Claudio Pizarro

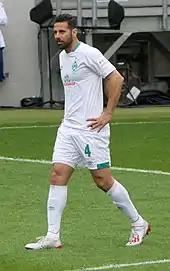
Pizarro with Werder Bremen in 2019

On 29 July 2018, Pizarro signed a one-year contract with Werder Bremen joining them for the fifth time in his career.